Describe the emotion expressed in this image:  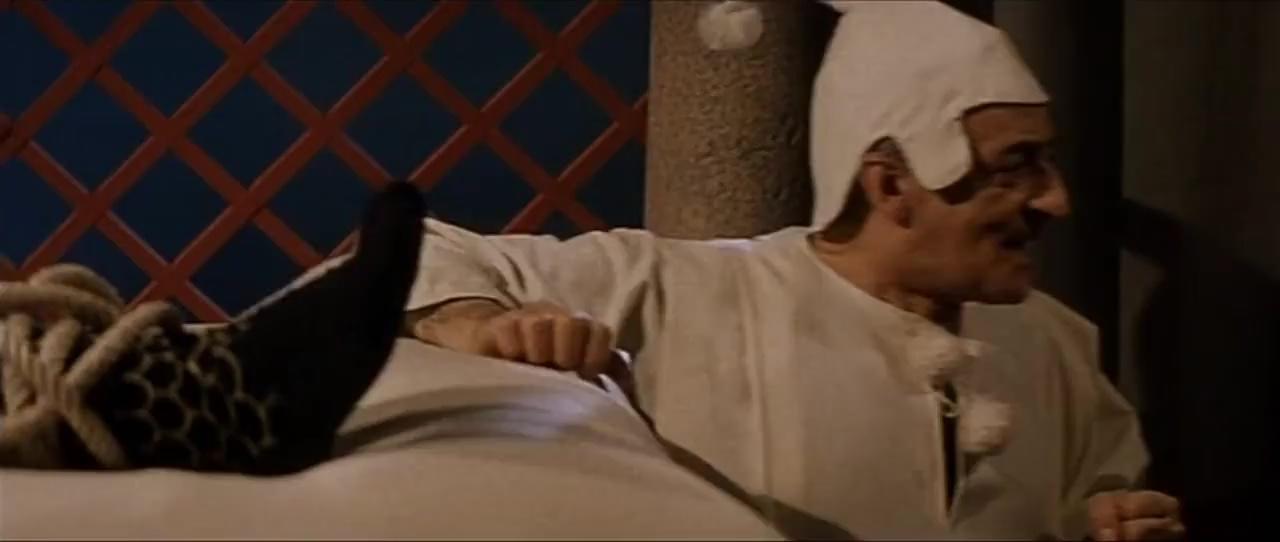
This person displays Suffering, valence and arousal with low intensity.